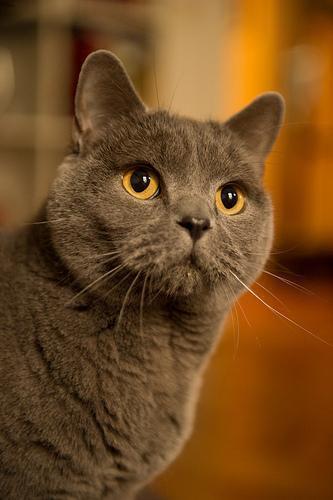
British Shorthair